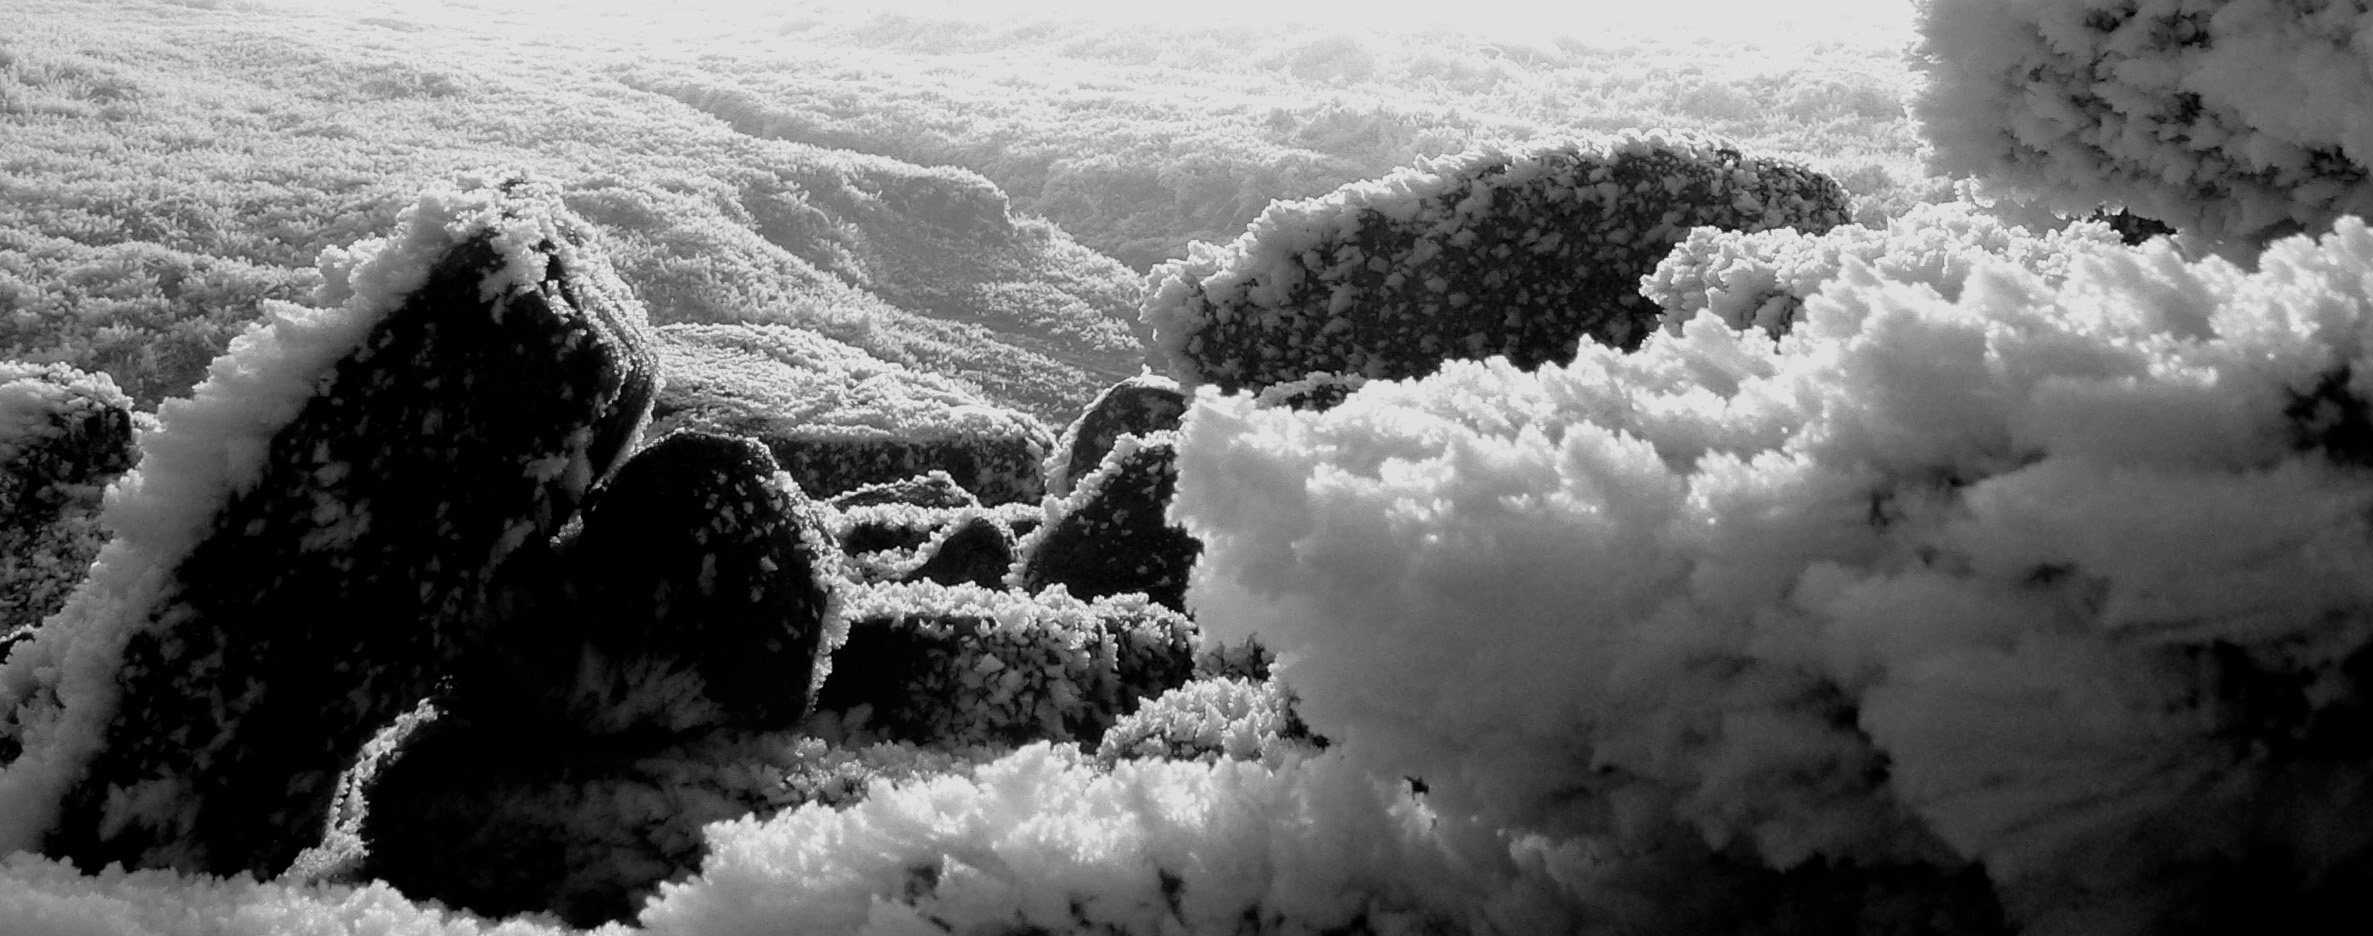
nature, mountain, snow, winter, cloud, black and white, photography, weather, monochrome, winterscenes, monochrome photography, atmospheric phenomenon, geological phenomenon